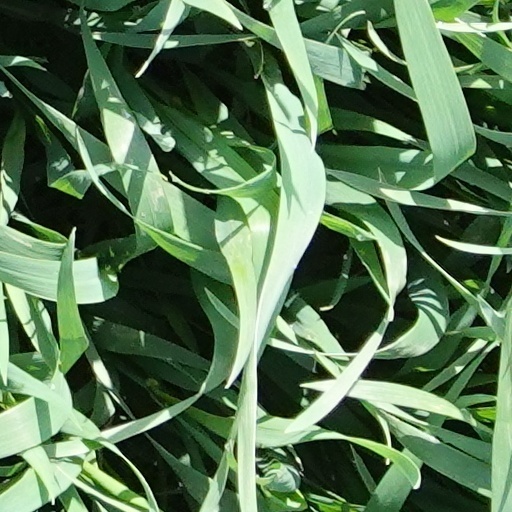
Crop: wheat